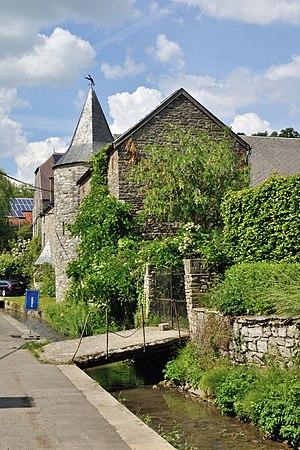
Le Bloquay est un ruisseau de Belgique, affluent de l'Ourthe et donc sous-affluent de la Meuse.
Fairon est un village de la commune belge de Hamoir située en Région wallonne dans la province de Liège.